Franz Krommer

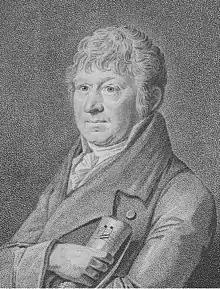

Franz Krommer (27 November 1759 – 8 January 1831) was a Czech composer of classical music and violinist. He was one of the most popular composers in 19th-century Vienna alongside Beethoven, whom he knew. Today he is mostly known for his clarinet and double clarinet concertos.